Kingston on Soar

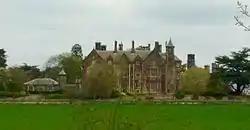
Kingston Hall (Grade II).

Kingston Hall, which is a large Grade II listed country house, was built 1842-46 for Mr Edward Strutt, who would later become the 1st Lord Belper. The hall was built by the architect Edward Blore who had previously worked on Buckingham Palace. Ronald Strutt, the 4th Lord Belper, sold the hall in 1976. In 1980 the hall was converted into 12 individual dwellings and the surrounding buildings were sold for separate occupation.